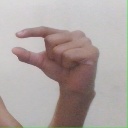
अक्षर: ग